The Pharcyde

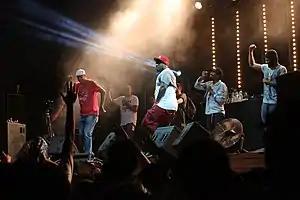
Slimkid3 and Fatlip at Donauinselfest 2013

The Pharcyde is an American hip hop group, formed in South Central Los Angeles in 1991. The original four members of the group are Imani (Emandu Wilcox), Slimkid3 (Trevant Hardson), Bootie Brown (Romye Robinson), and Fatlip (Derrick Stewart). DJ Mark Luv was the group's first disc jockey (DJ), followed by producer J-Swift and then J Dilla.